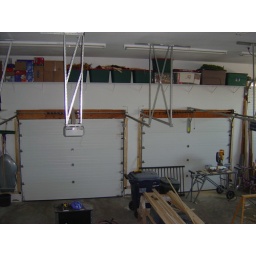
Also used the dead space above the garage doors. Next project was finishing out the garage door trim and all wall trim.